Rakawskaye pradmyestse

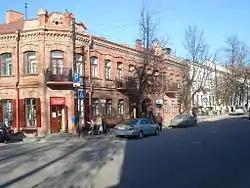
Rakaŭskaja Street

Rakaŭskaje pradmieście is a historic district of Minsk, Belarus, located along the ancient road to Rakaŭ. The Uniate Church, Carmelite monastery and the Church of St. Mary Magdalene, Orthodox monastery and the Church of the Holy Apostles Peter and Paul are located here. During the Nazi occupation, the district was part of the Minsk ghetto.